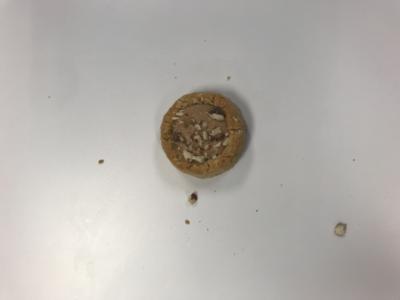
Label: generalcompost